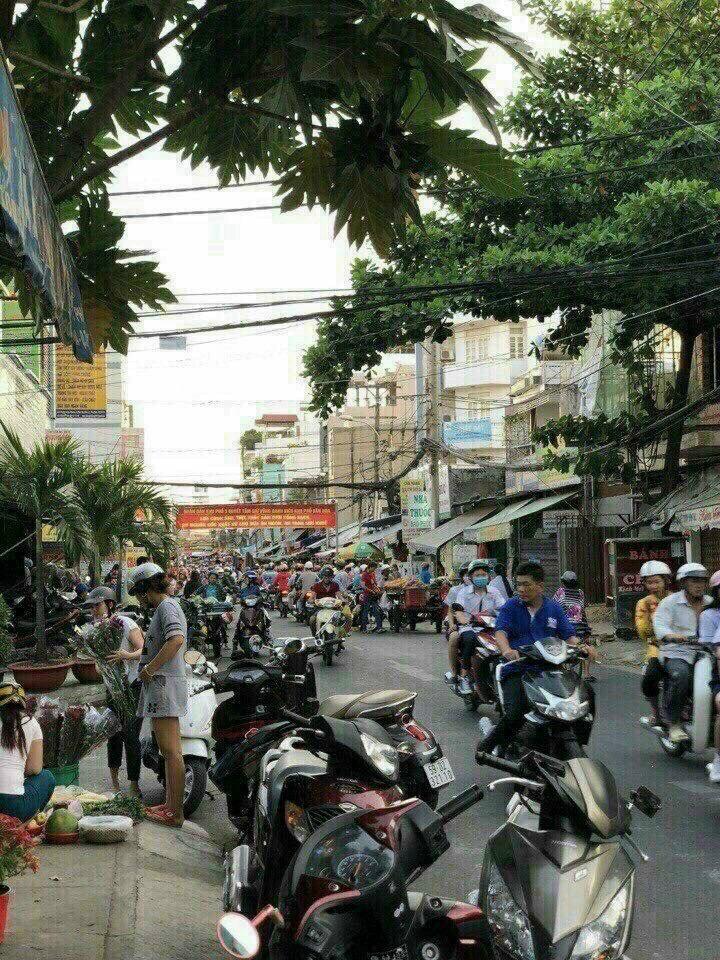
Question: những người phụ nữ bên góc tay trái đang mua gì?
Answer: những người phụ nữ bên góc tay trái đang mua bông